Oslo Airport location controversy

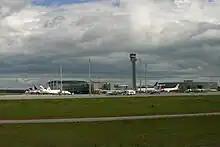
Domestic concourse at Oslo Airport, Gardermoen

Gardermoen was first an army base, equipped with a landing field in 1912, then an Air Force base mostly using Junkers Ju 52s. The airport was taken over by the German Luftwaffe in 1940 during the occupation of Norway by Nazi Germany. During World War II, the German forces built two runways and hangar facilities. In 1945, the airport was returned to the Norwegian Air Force. There was a limited number of international flights from 1946, and from 1972, most charter flights were transferred to Gardermoen.